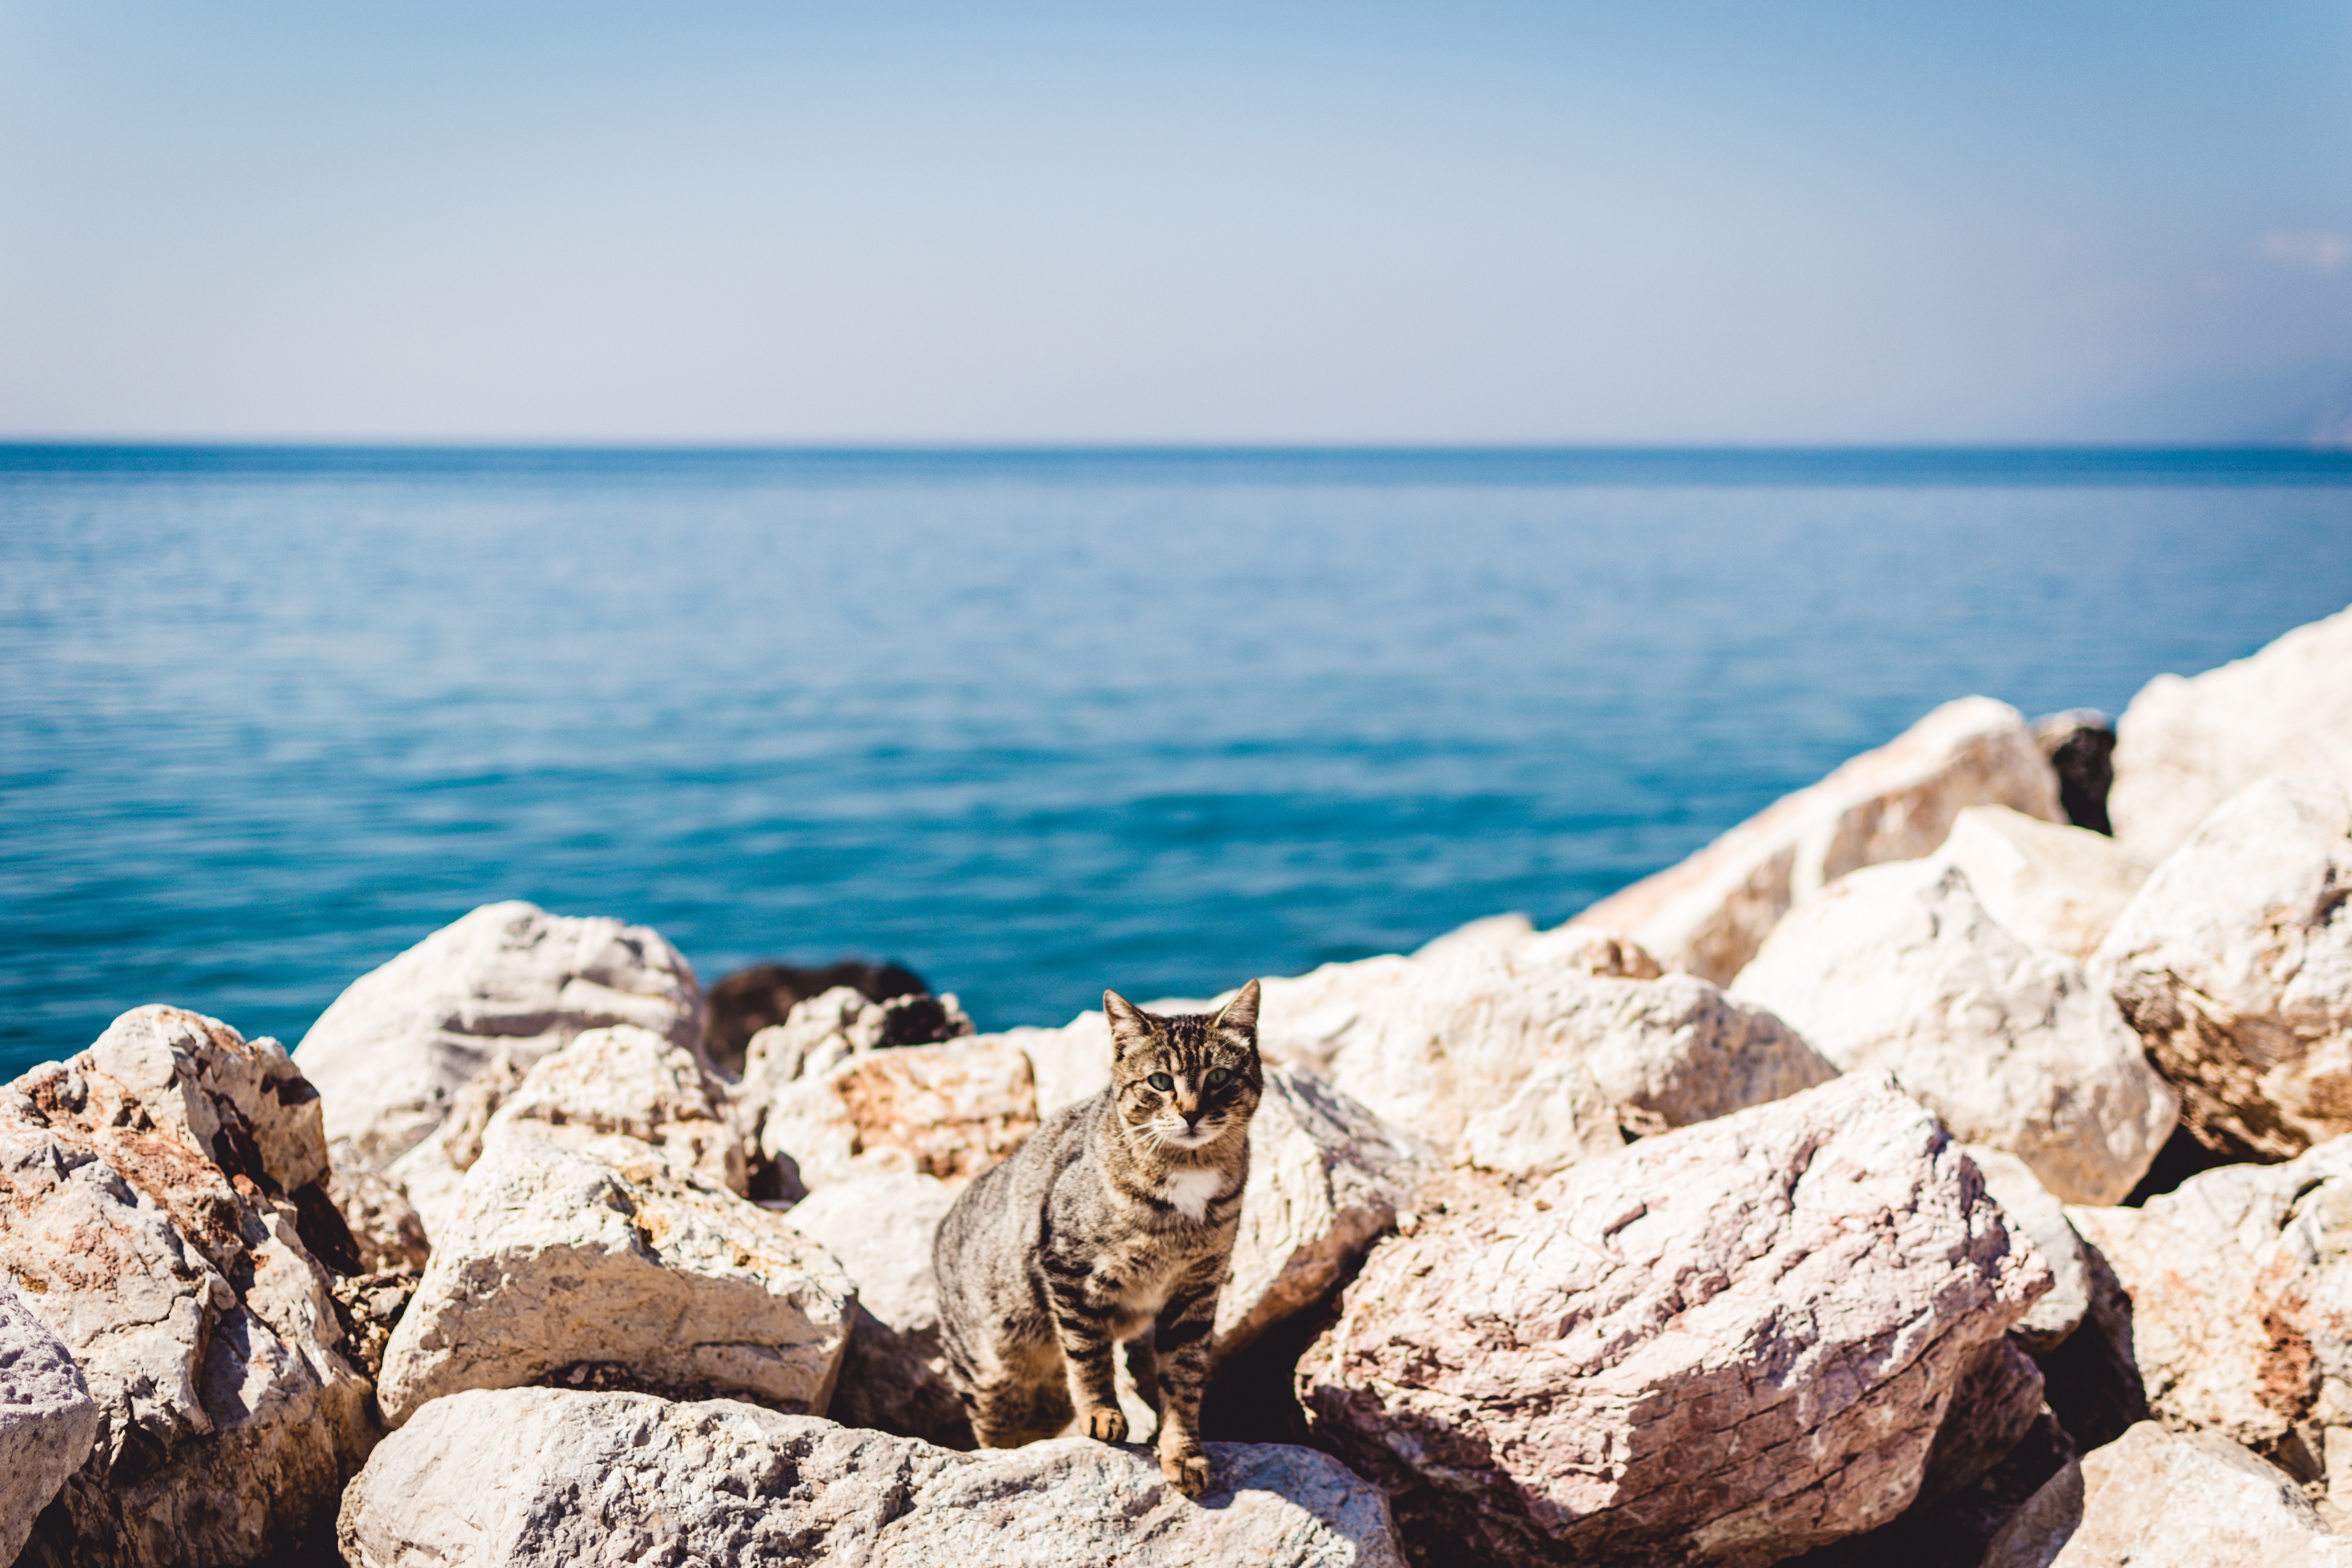
beach, sea, coast, sand, rock, ocean, horizon, shore, vacation, cliff, bay, terrain, material, body of water, cape